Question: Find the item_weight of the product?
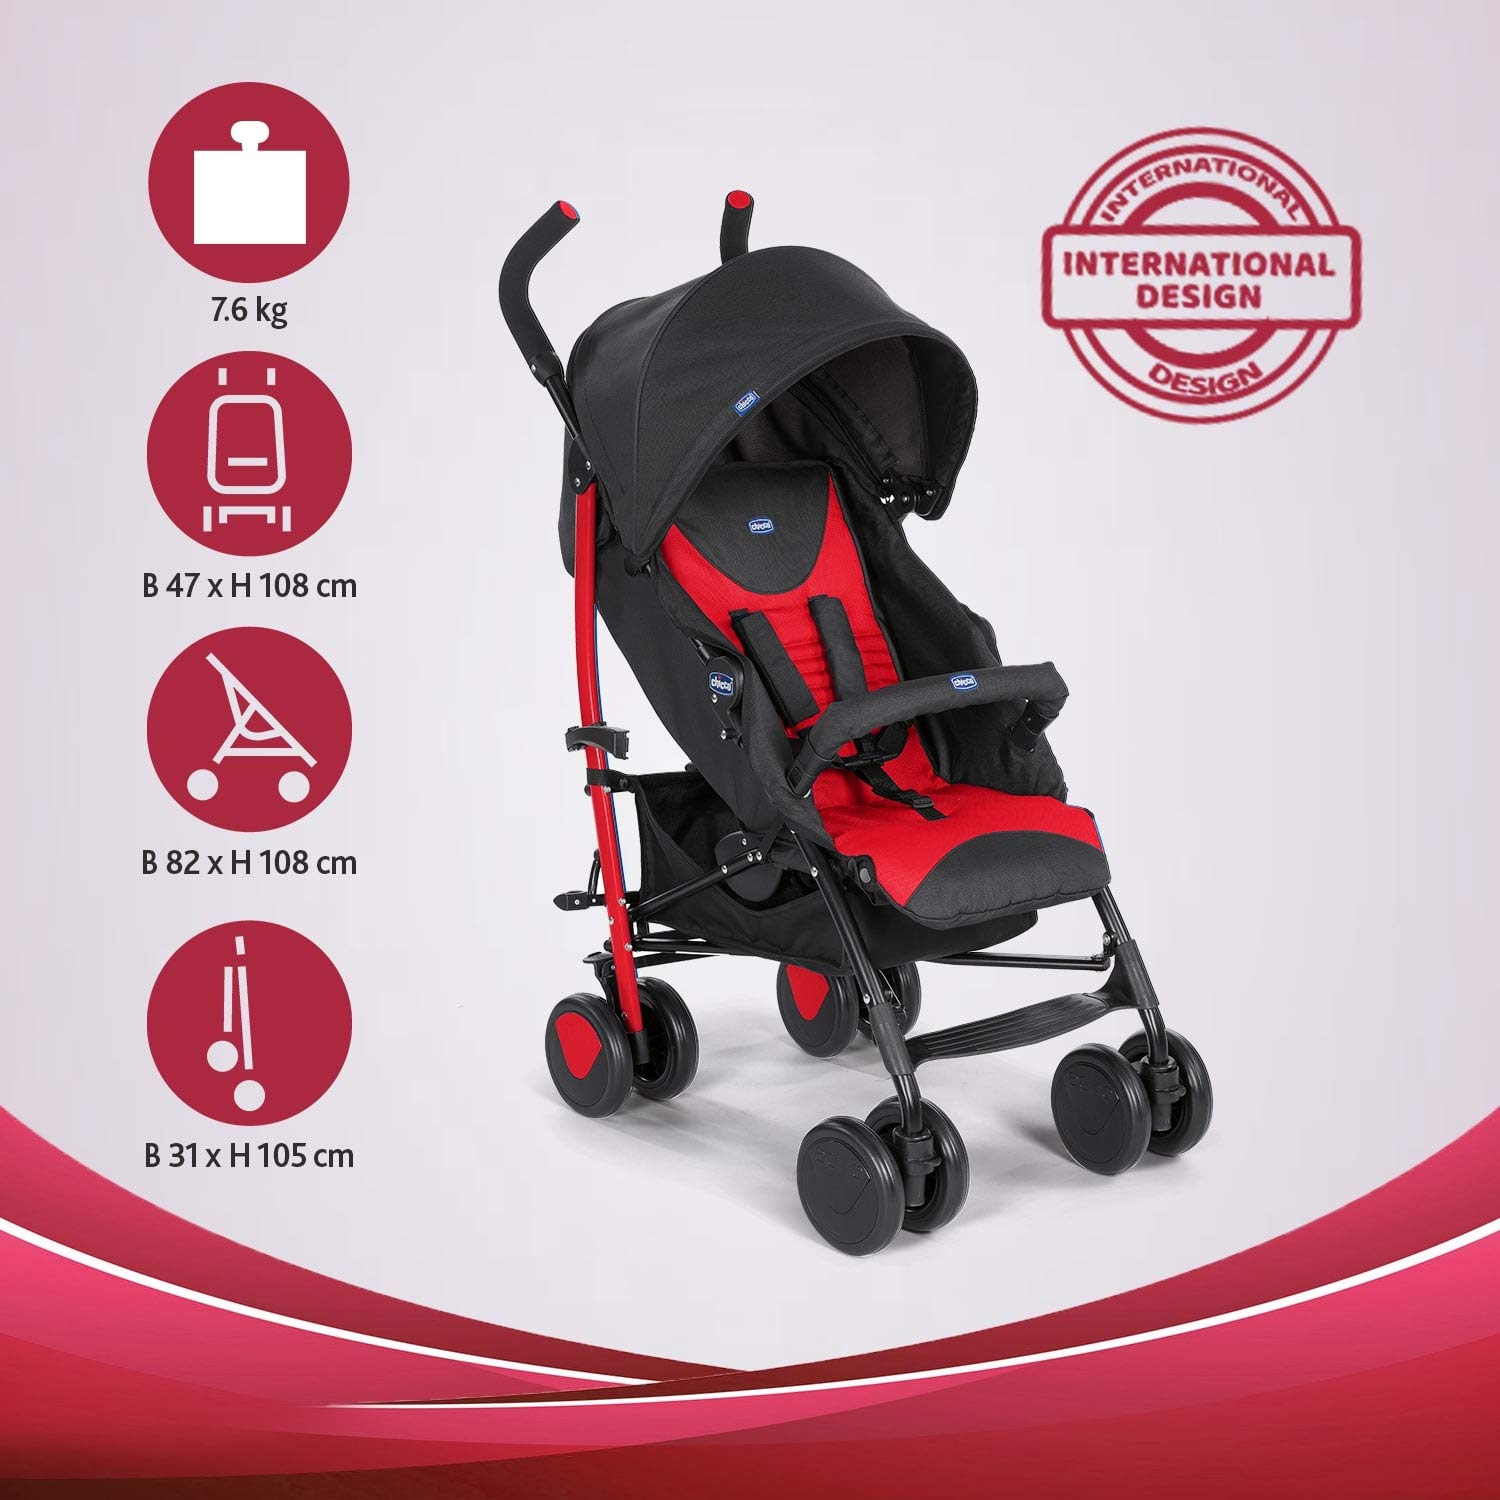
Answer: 7.6 kilogram